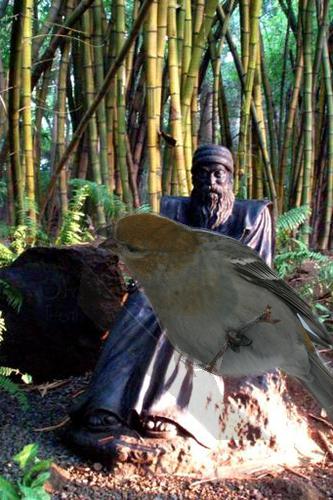
Bird species: Pine_Grosbeak
Bird type: landbird
Background: land